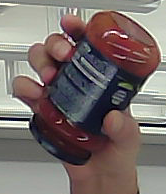
Product: barilla_pomodoro